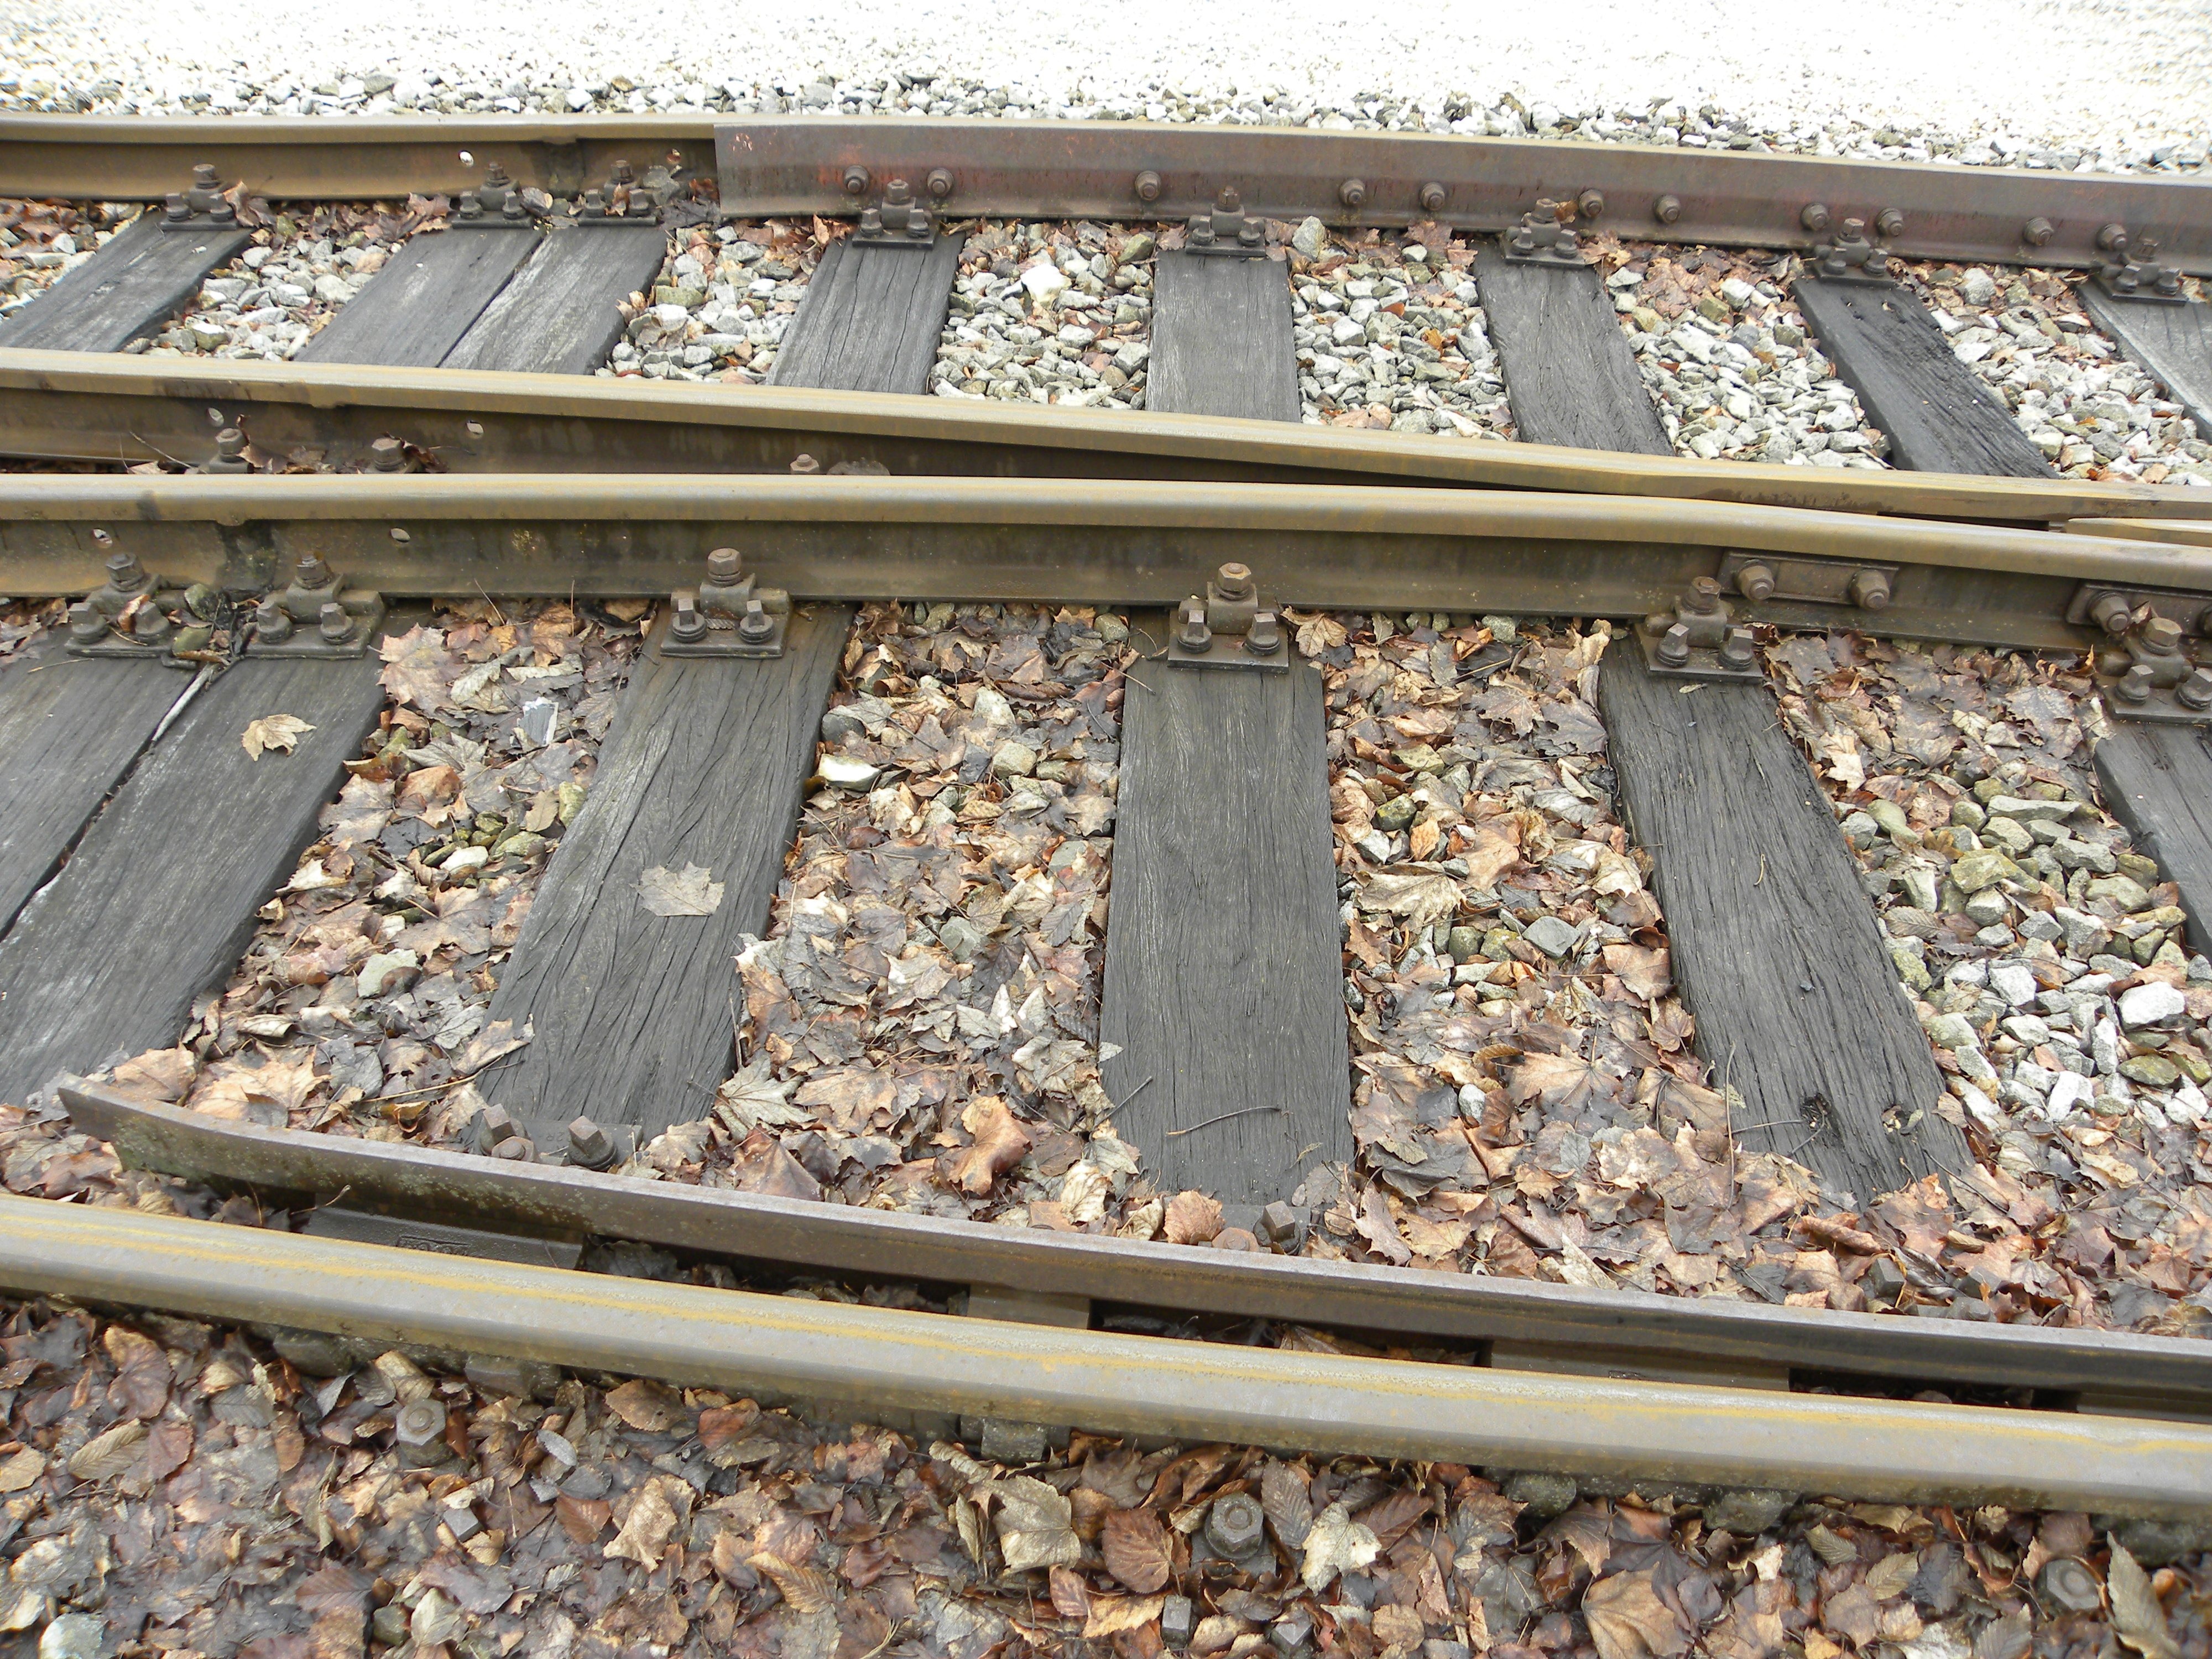
track, transport, soft, seemed, junction, gleise, automotive exterior, rolling stock, railroad car